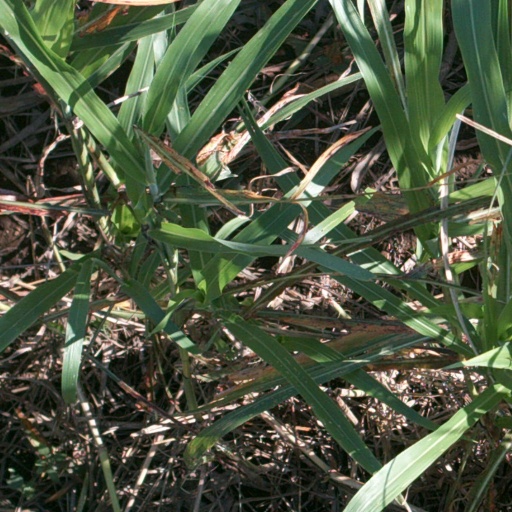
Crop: sorghum